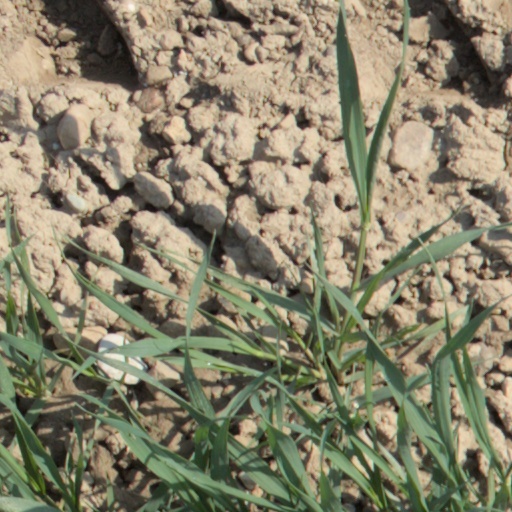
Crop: wheat